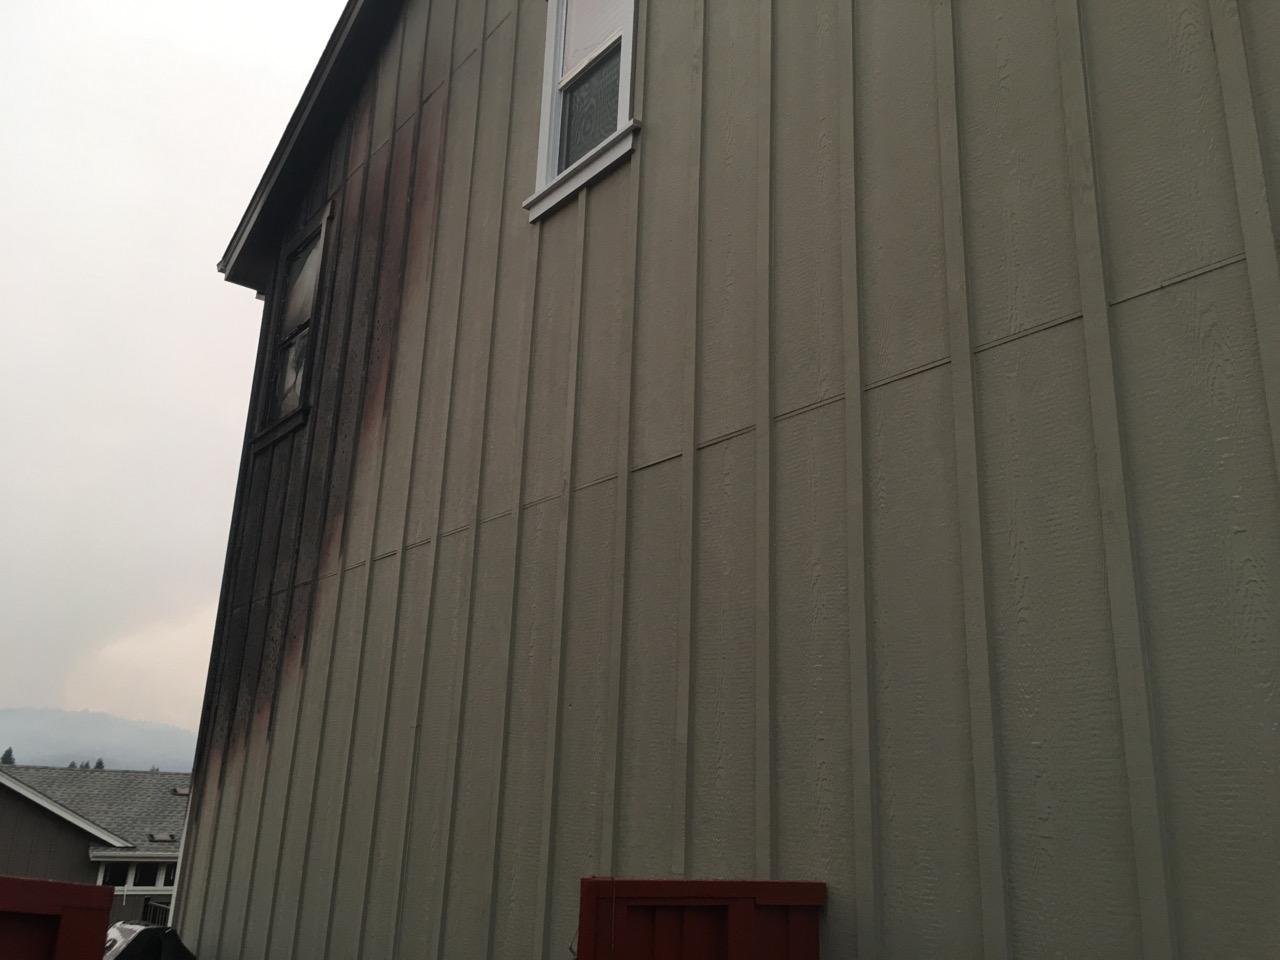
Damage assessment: affected